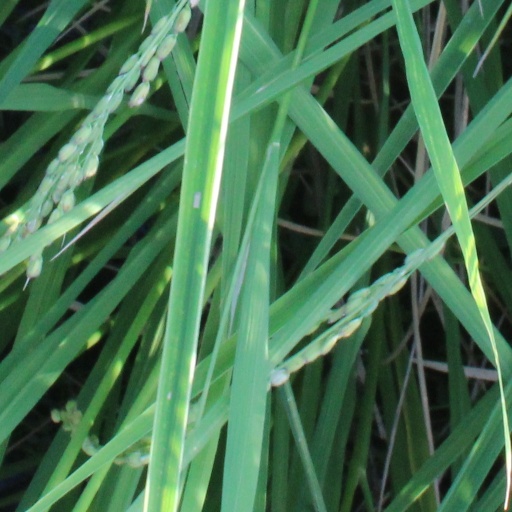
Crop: rice